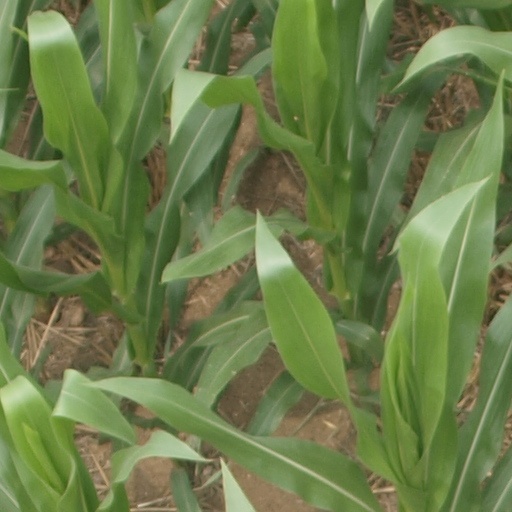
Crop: maize; corn